A Vision of the Last Judgement

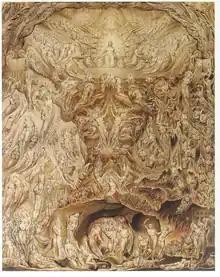
A precursor to "A Vision", "The Vision of the Last Judgement" 1808, ink and watercolour described in a letter to Humphry

A Vision of the Last Judgement is a painting by William Blake that was designed in 1808 before becoming a lost artwork. The painting was to be shown in an 1810 exhibition with a detailed analysis added to a second edition of his "Descriptive Catalogue". This plan was dropped after the exhibition was cancelled, and the painting disappeared. Blake's notes for the "Descriptive Catalogue" describe various aspects of the work in a detailed manner, which allow the aspects of the painting to be known. Additionally, earlier designs that reveal similar Blake depiction of the Last Judgement have survived, and these date back to an 1805 precursor design created for Robert Blair's "The Grave". In addition to Blake's notes on the painting, a letter written to Ozias Humphrey provides a description of the various images within an earlier design of the "Last Judgement".